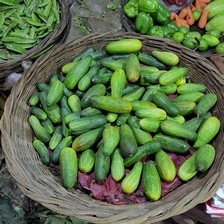
Label: cucumber